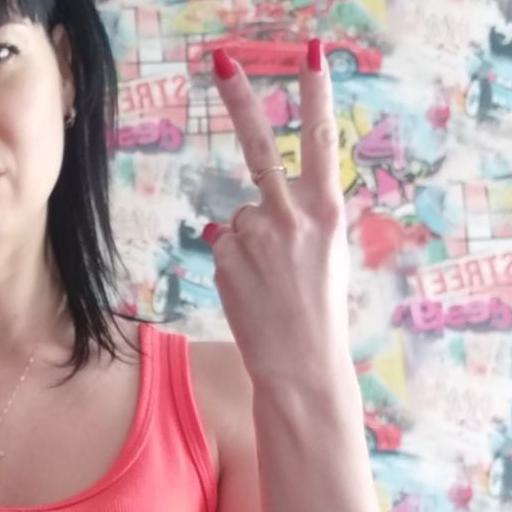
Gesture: peace_inverted